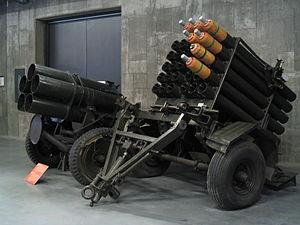
Le lance-roquettes multiple ou LRM également nommé lance-fusées multiple, est un système d'arme monté sur un châssis de char ou de camion, voire de navires, constitué d'une batterie de lance-roquettes. Celles-ci, contrairement aux armes antichars à tir tendu, ont un vol balistique et sont intégrées dans l'artillerie.
Mattress était le terme utilisé pour désigner les lance-roquettes multiples au sol des Alliés pendant la Seconde Guerre mondiale. À la suite des développements d'armes similaires par les Allemands et les Soviétiques, les Alliés ont développé leur propre LRM. Ils ne les déployèrent que tard dans la guerre et quelques-uns furent utilisés lors de la bataille d'Iwo Jima. Certains étaient montés sur des camions.